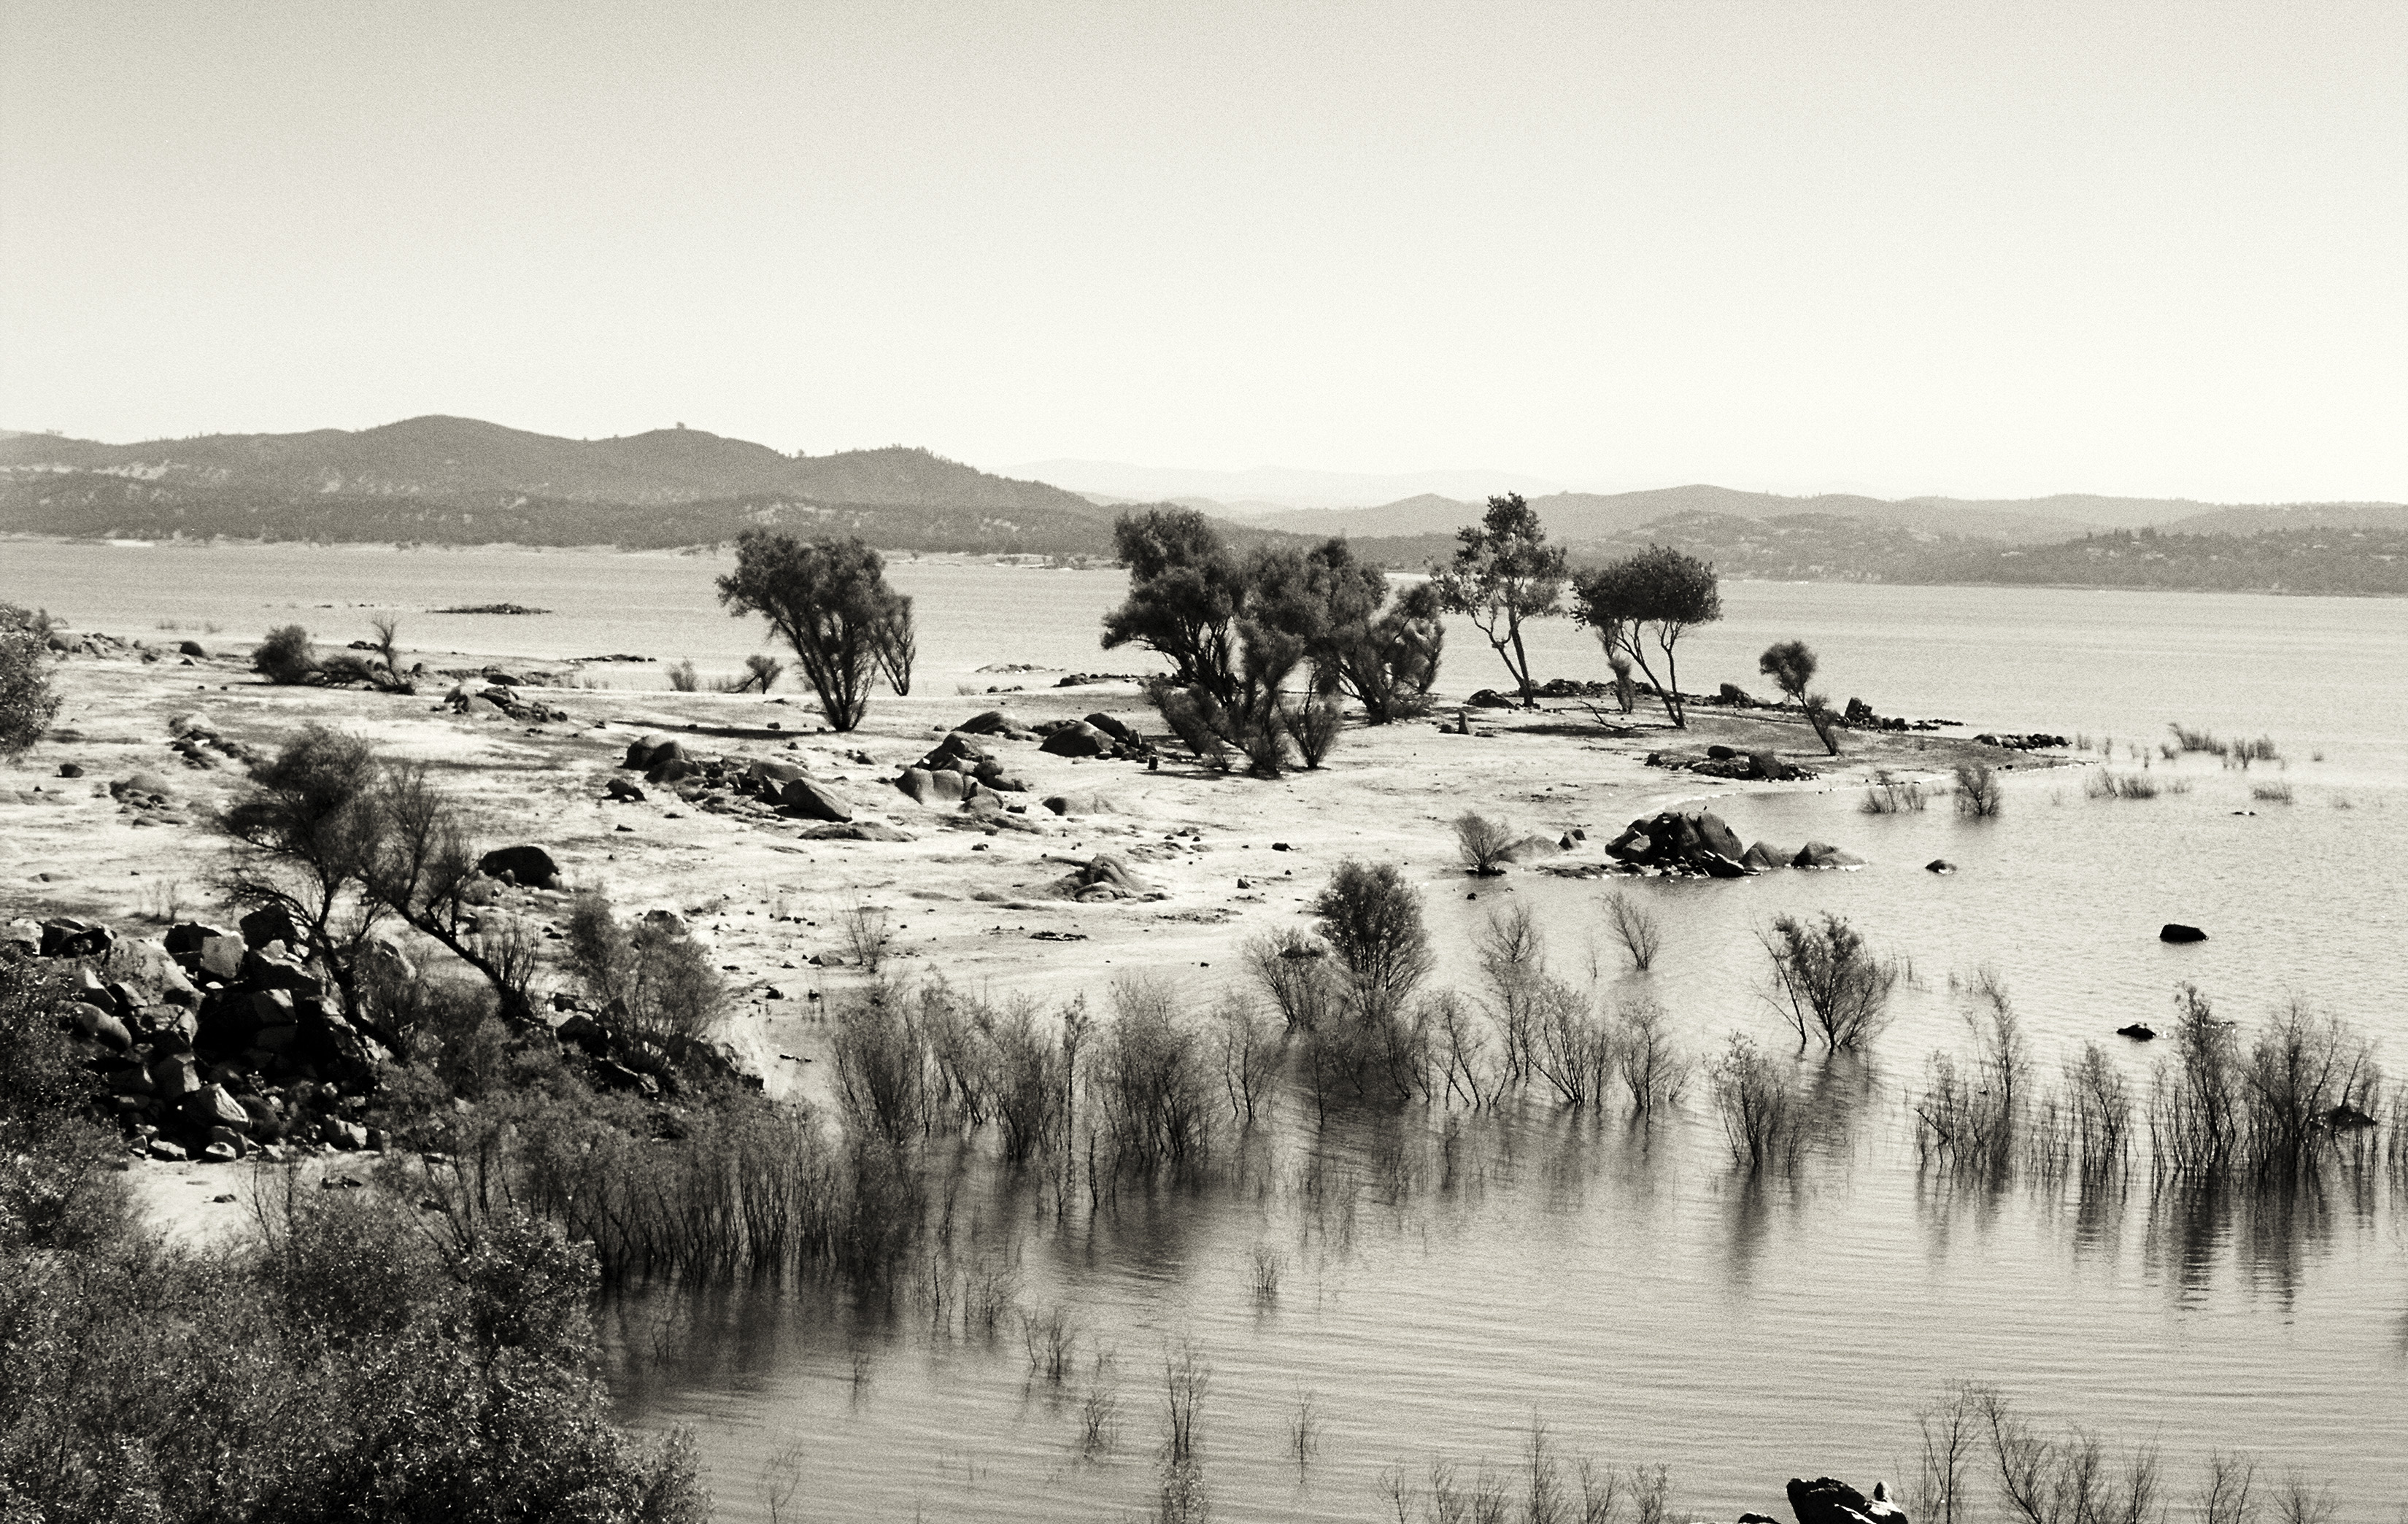
landscape, sea, sand, black and white, monochrome, wetland, monochrome photography, natural environment